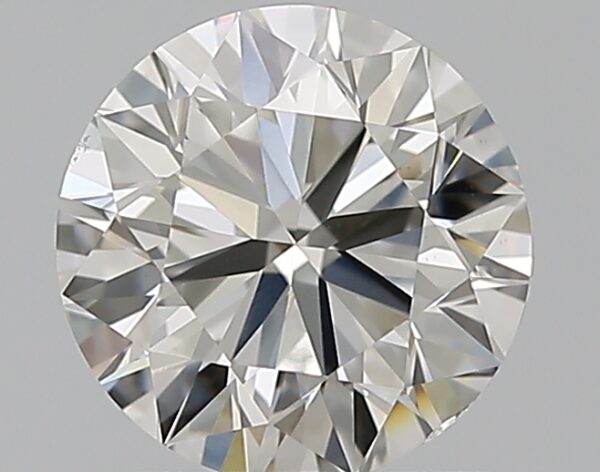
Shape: round
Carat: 1
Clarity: VS1
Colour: H
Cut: VG
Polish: EX
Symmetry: GD
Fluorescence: N
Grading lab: GIA
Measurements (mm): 6.25 x 6.32 x 3.95